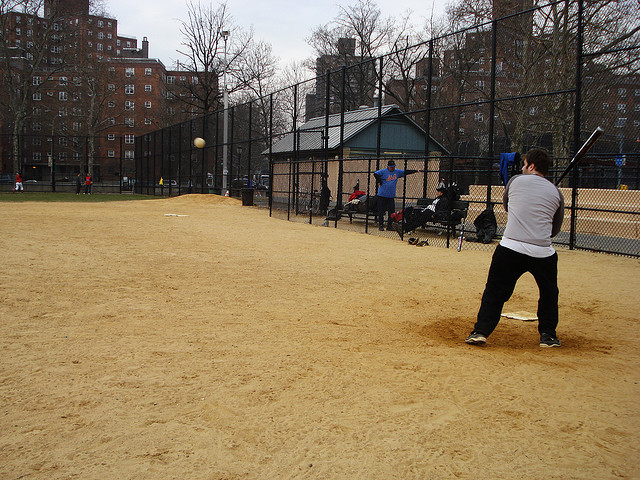
một người đang cầm gậy bóng chày đứng trên sân sẵn sàng đánh bóng